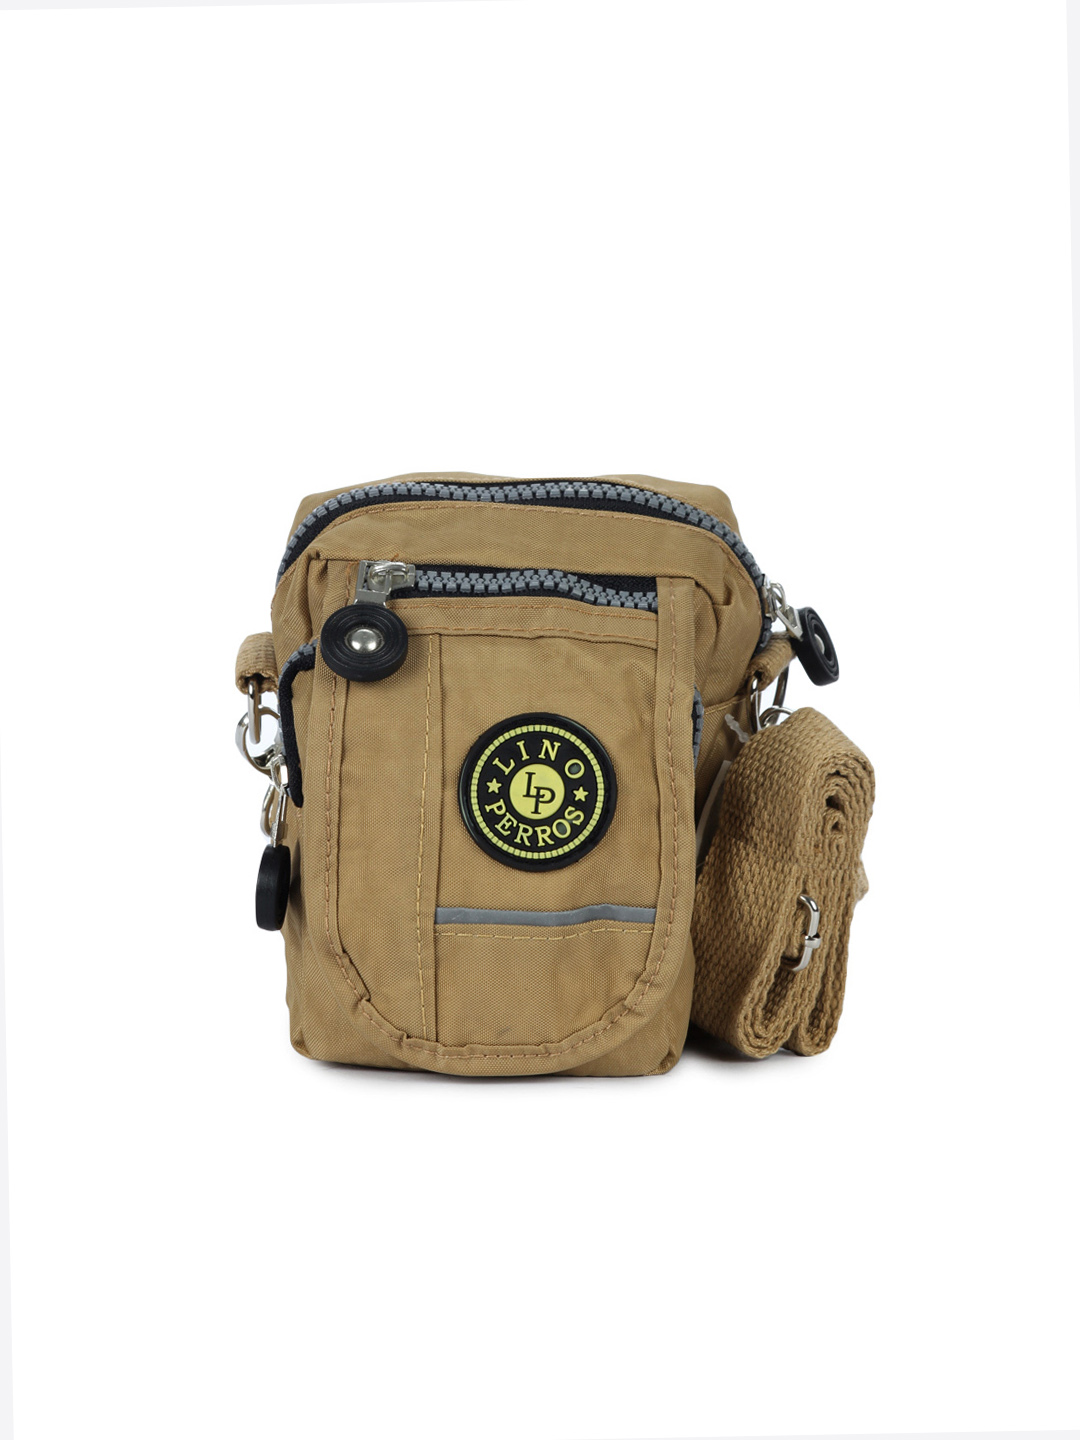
Lino Perros Women Brown Mobile Pouch
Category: Accessories / Bags / Mobile Pouch
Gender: Women
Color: Brown
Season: Summer 2012
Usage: Casual